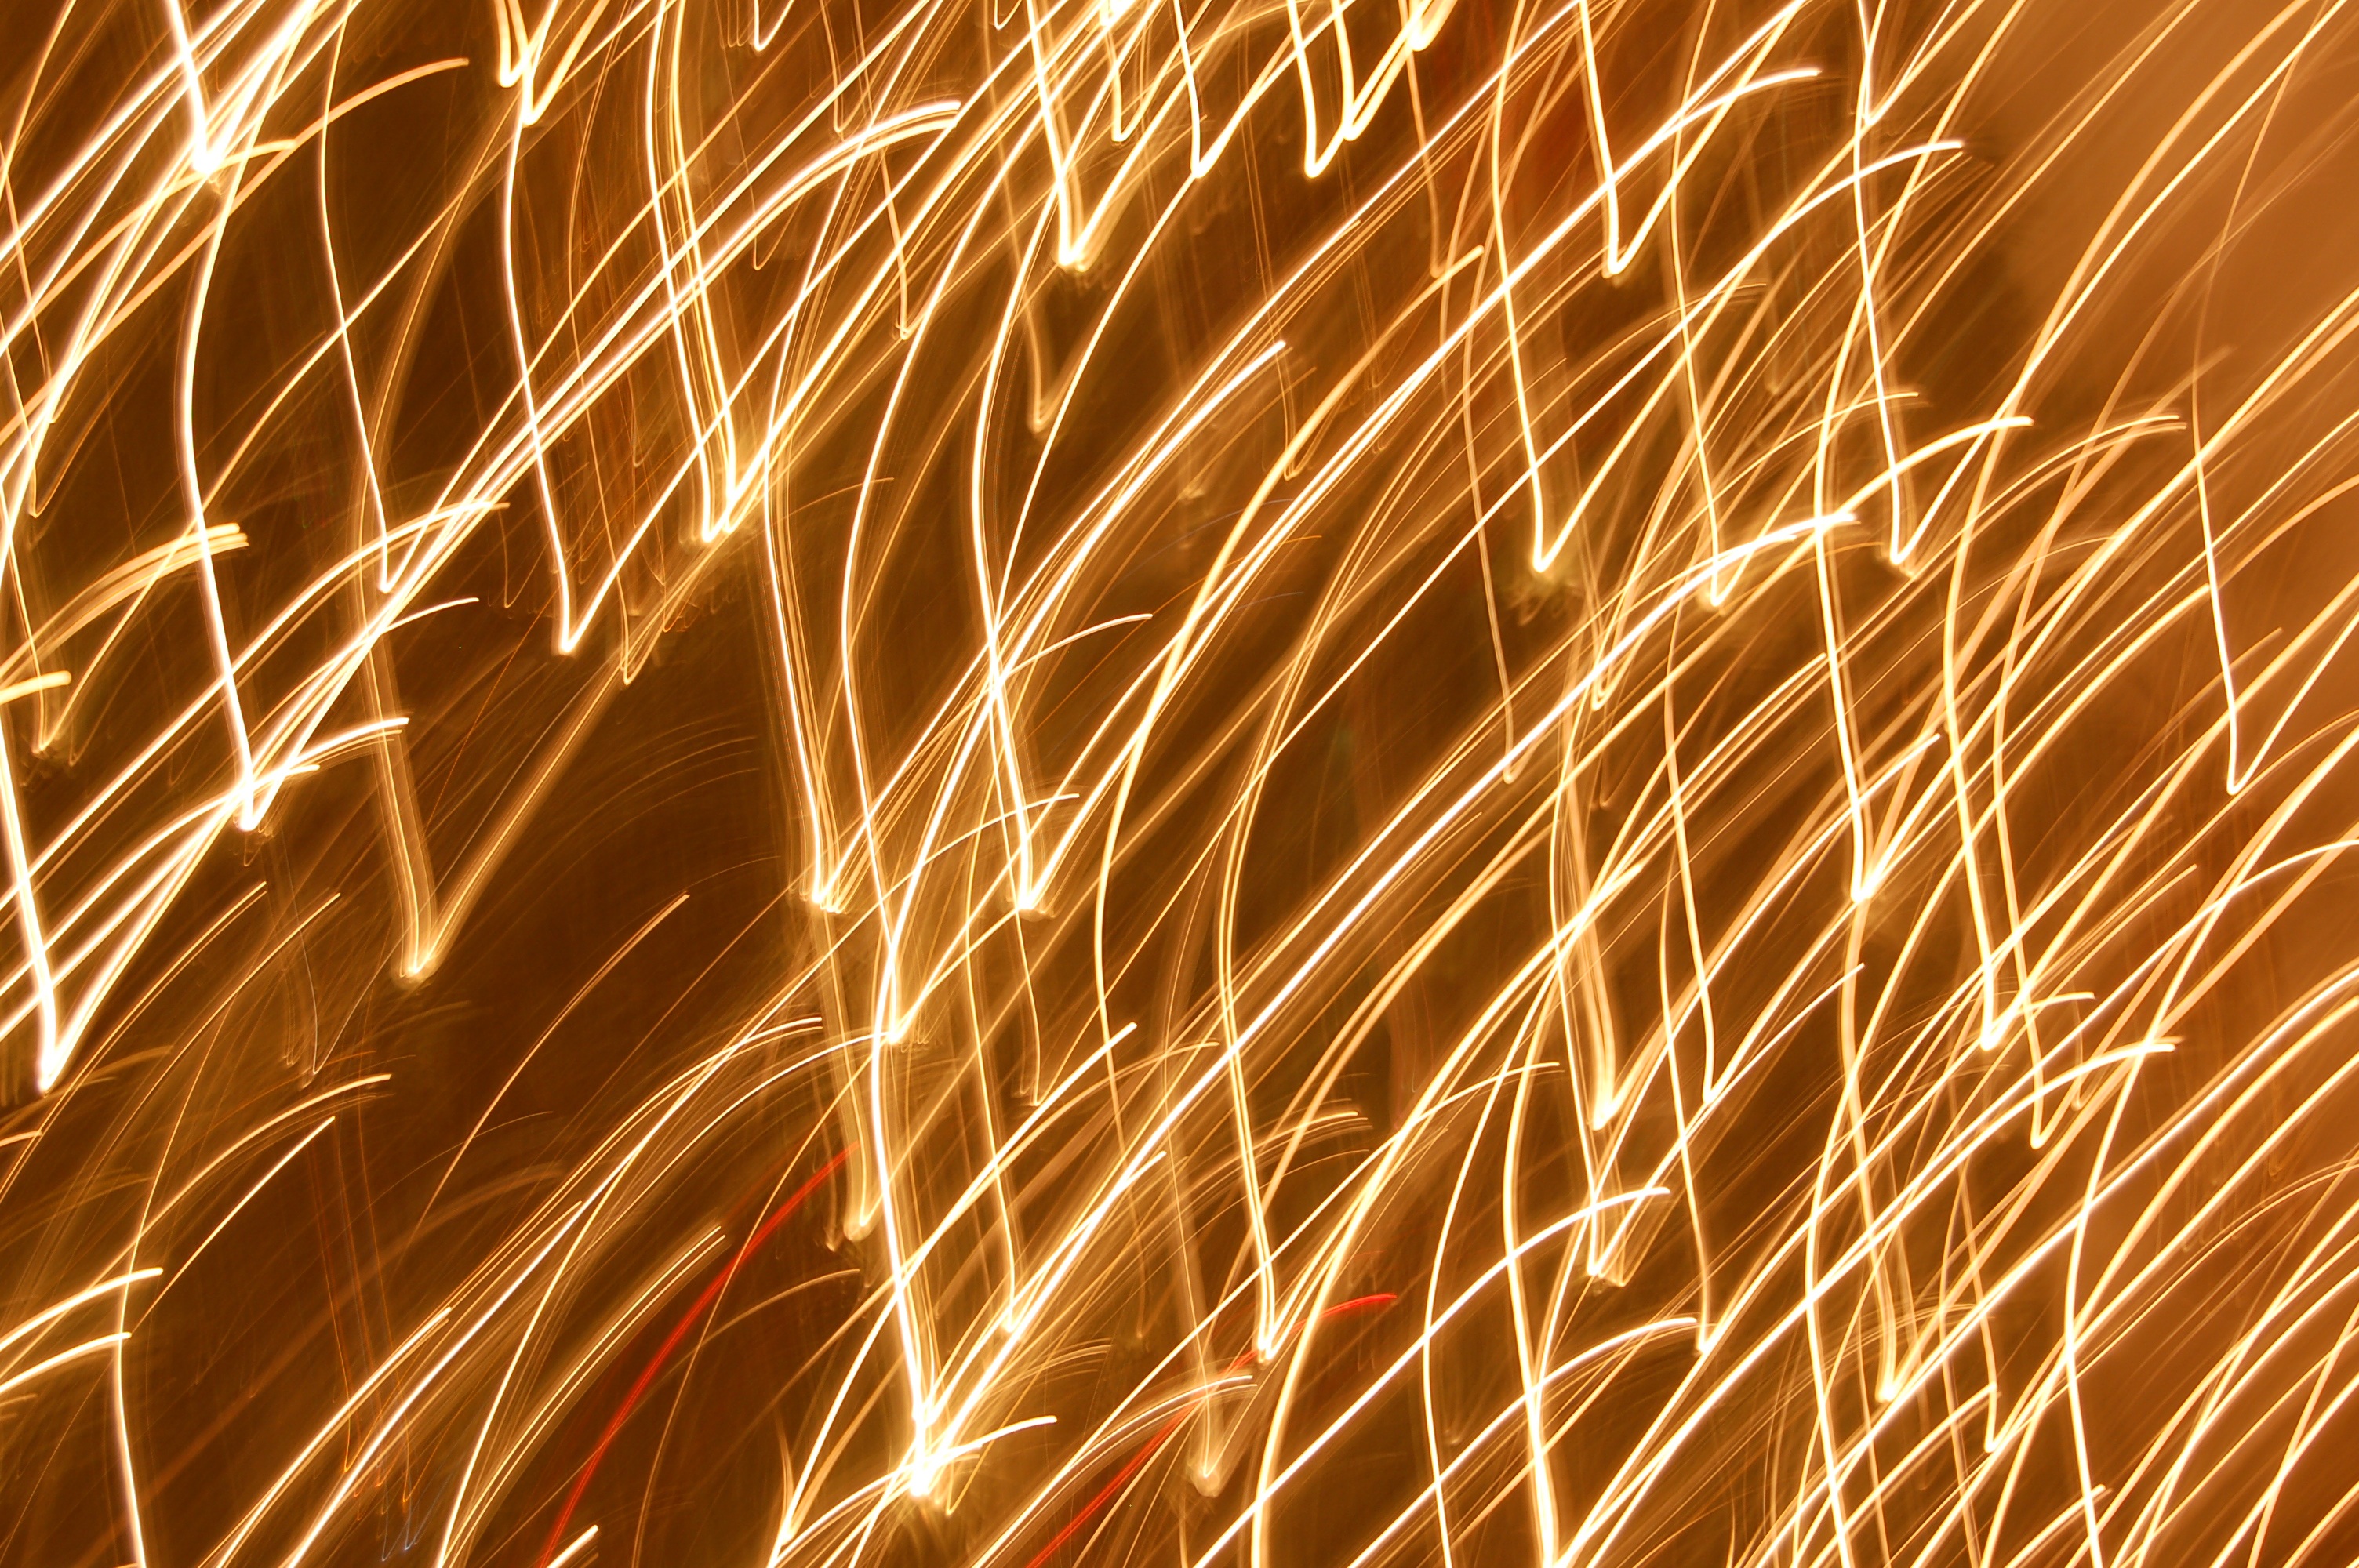
light, glowing, trail, texture, recreation, sparkler, pattern, glow, lines, fireworks, random, magic, event, effect, streaks, outdoor recreation